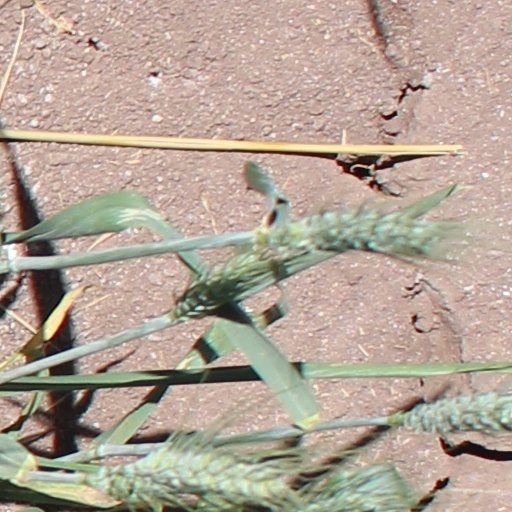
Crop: wheat